Civil resistance

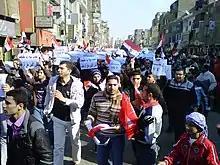
Egypt, 25 January 2011: marchers in Cairo with 'OUT' signs on the 'Day of Anger' against President Mubarak. On 11 February he left office.

Numerous other campaigns, both successful and unsuccessful, could be included in a longer listing. In 1967 Gene Sharp produced a list of 84 cases. He followed this with further surveys. In 2013 Maciej Bartkowski authored a long list of cases in the past 200 years, arranged alphabetically by country. The International Center on Nonviolent Conflict's (ICNC) website houses an enormous Resource Library with dozens of case studies and other resources about civil resistance campaigns and movements as well as the dynamics of civil resistance. ICNC's blog, Minds of the Movement, also serves as a thorough compendium of civil resistance campaigns and movements throughout history and today. Swarthmore's Global Nonviolent Action Database is an additional key resource documenting hundreds of civil resistance campaigns and movements.